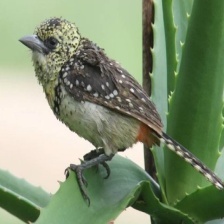
Species: D-ARNAUDS BARBET
Scientific name: TRACHYPHONUS DARNAUDII